Answer in natural language. Consider the 3D positions of the objects in the scene and not just the 2D positions in the image. Is the centerpoint of  Doorway (highlighted by a red box) at a higher height than black wooden chair with four legs (highlighted by a blue box)? Choose between the following options: no or yes
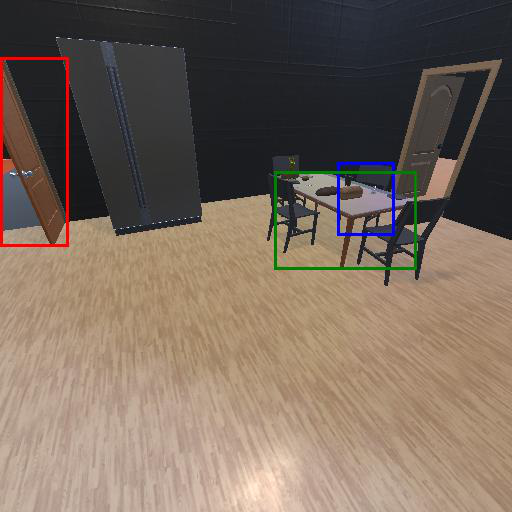
<answer>no</answer>